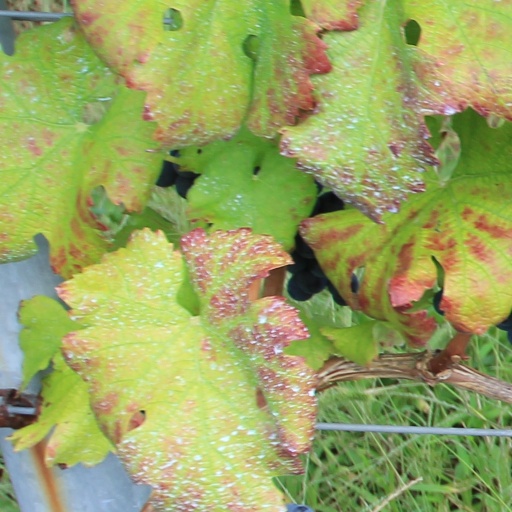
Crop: grape